John J. Kelley

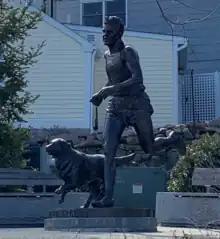
Statue of John J. Kelley and his dog Brutus in Mystic, Connecticut

John Joseph Kelley (December 24, 1930 – August 21, 2011) was an American long-distance runner who won the 1957 Boston Marathon and the marathon at the 1959 Pan American Games. He was also a member of the United States Olympic teams of 1956 and 1960, competing in the marathon. He was often dubbed "Kelley the Younger" to avoid confusion with Johnny Kelley (1907–2004; "Kelley the Elder"), winner of the 1935 and 1945 Boston Marathons; the two men were not related.